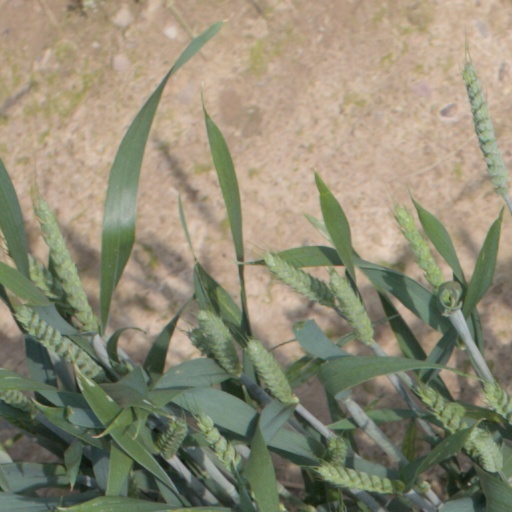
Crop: wheat